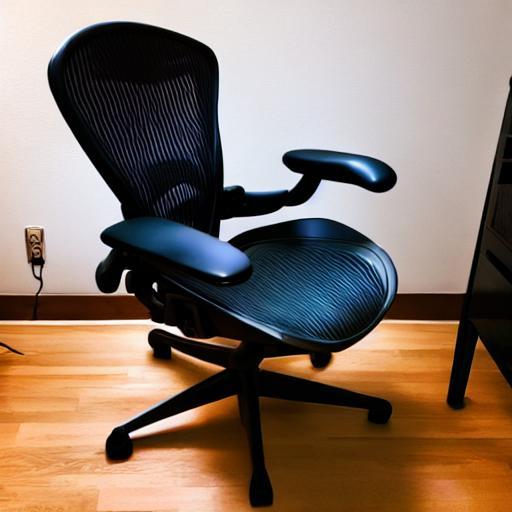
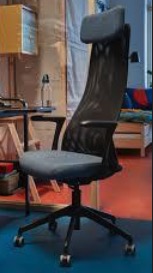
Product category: items_chair
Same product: no